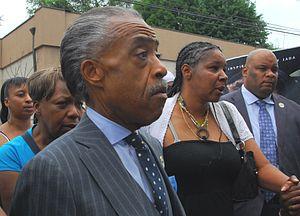
La mort d'Eric Garner a lieu le 17 juillet 2014 à New York, dans l'arrondissement new-yorkais de Staten Island, à la suite de son arrestation par un policier.